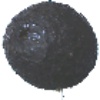
Label: avocado